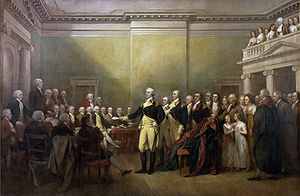
John Trumbull / Billedgalleri
John Trumbull var en berømt amerikansk maler, særligt kendt for sine billeder fra USA's uafhængighedskrig.